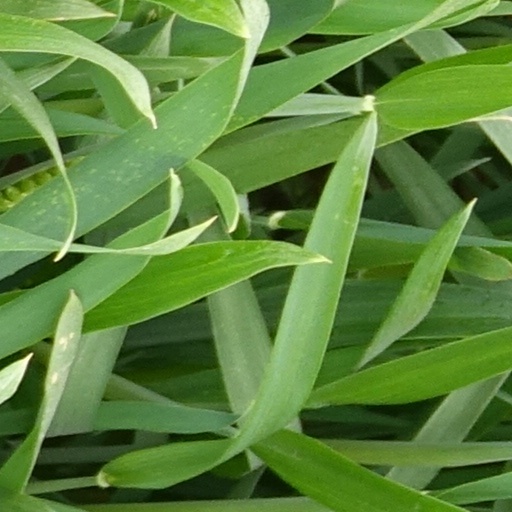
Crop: wheat